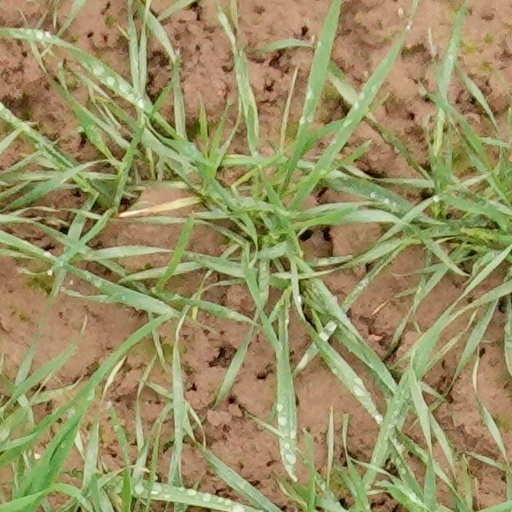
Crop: wheat